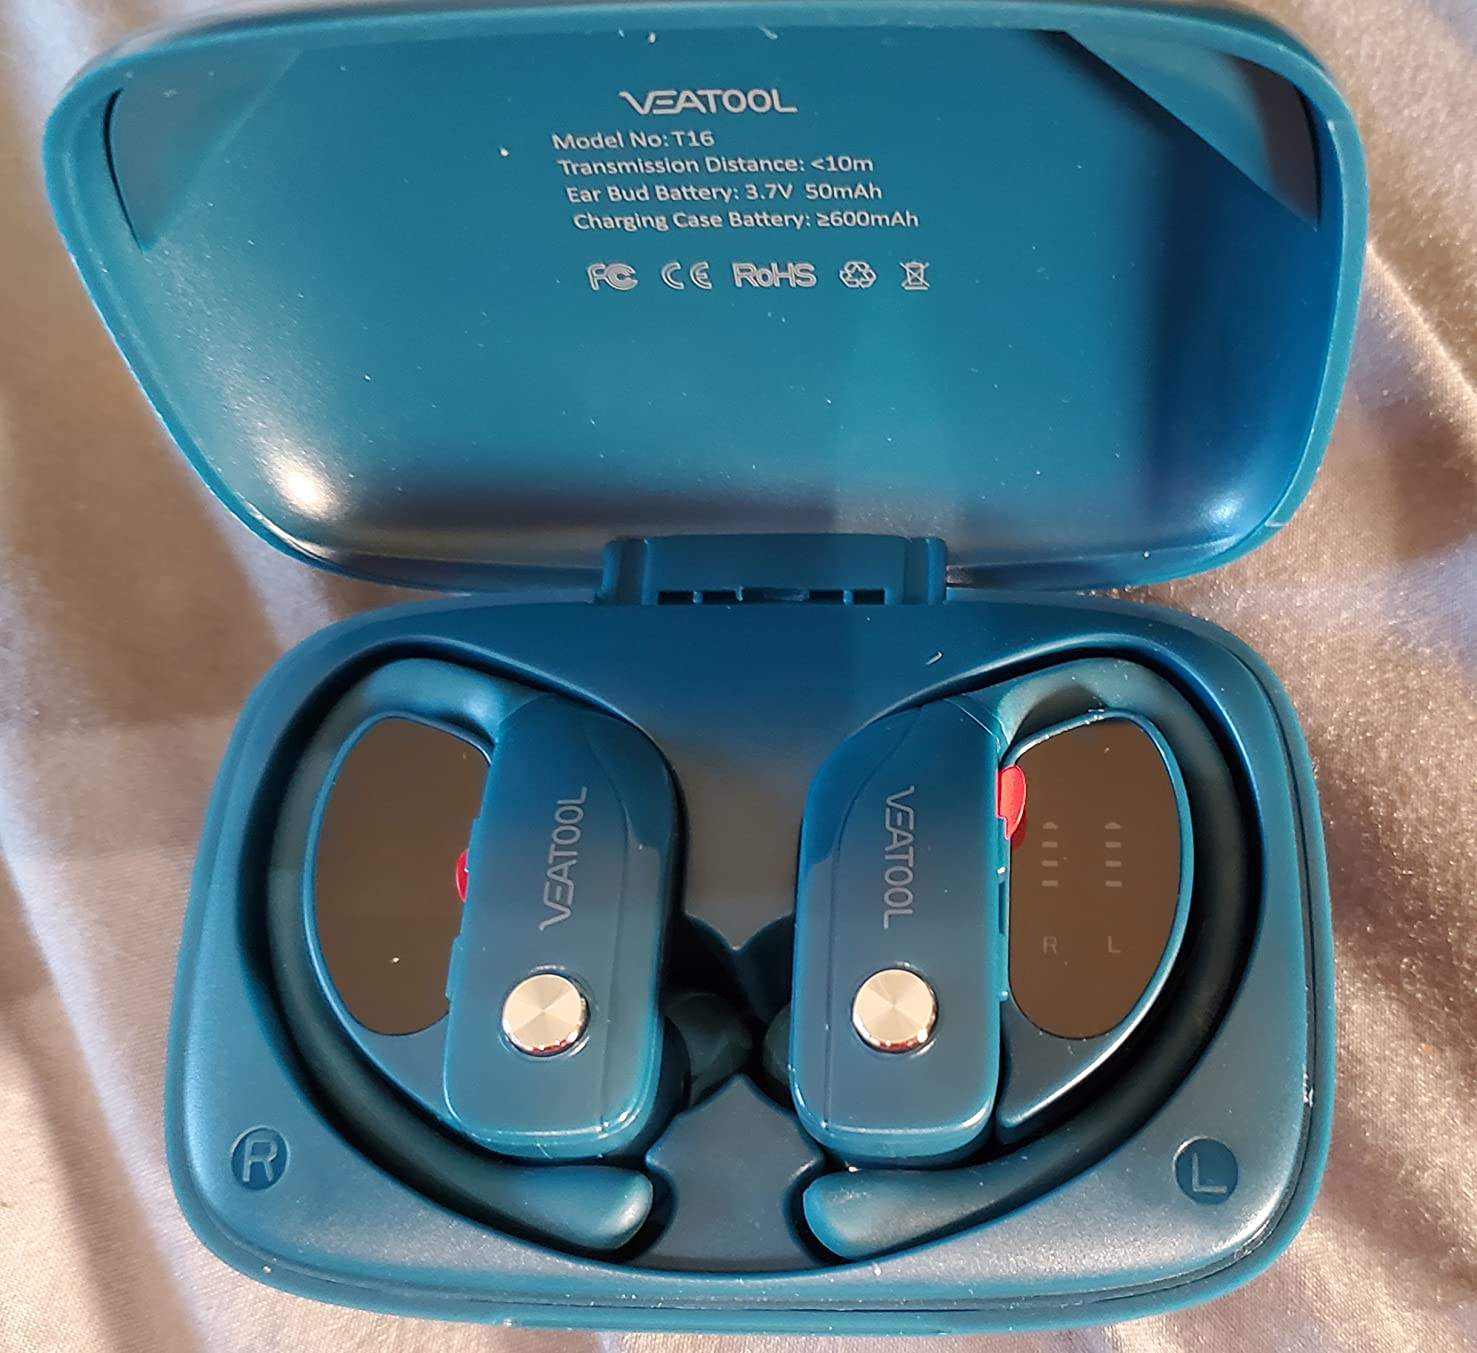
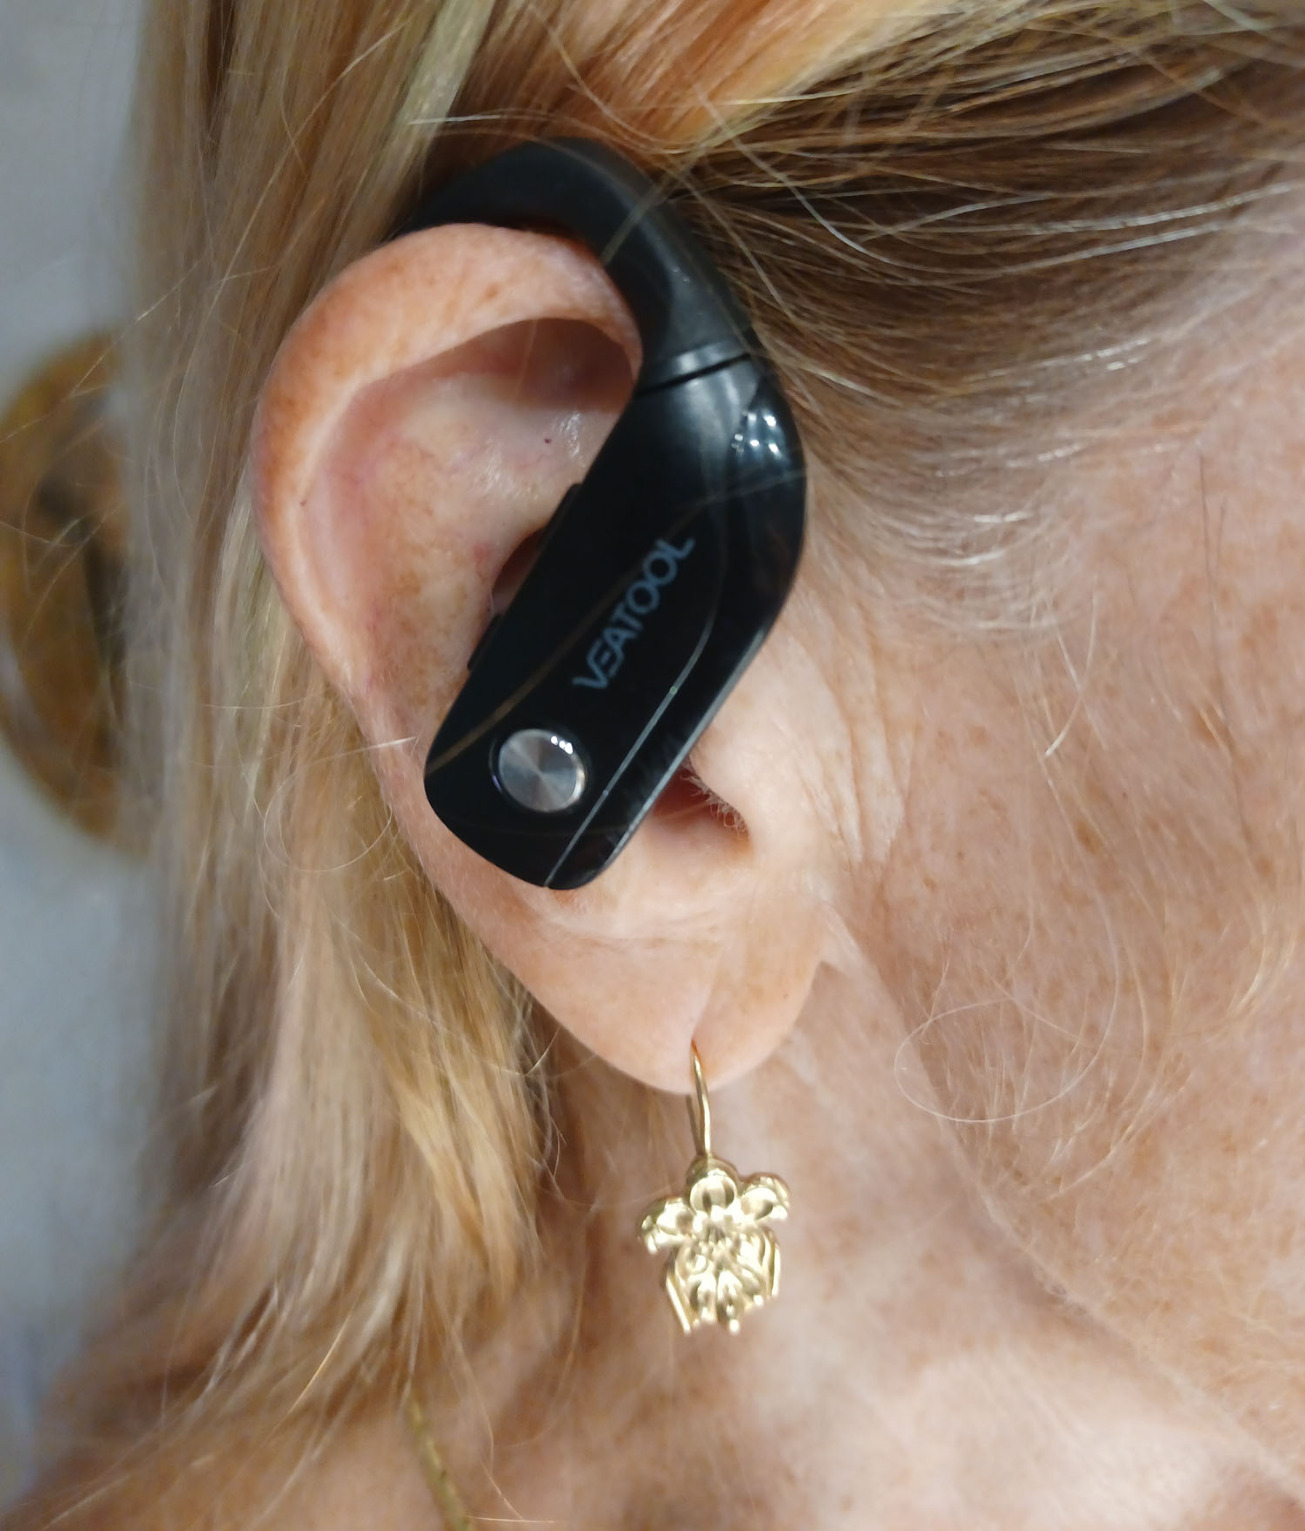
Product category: earbuds
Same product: no